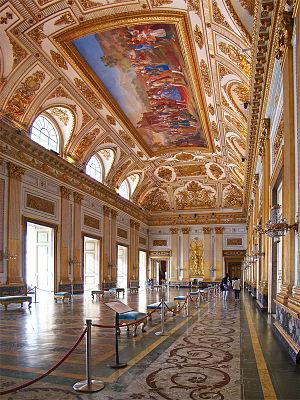
Palais de Caserte, Campanie, Italie. La salle du trône.
Le palais royal de Caserte est une résidence de la famille royale des Bourbons de Naples. L'ensemble monumental, proclamé patrimoine de l'humanité par l'UNESCO, est exceptionnel dans la manière dont il réunit un somptueux palais avec son parc et ses jardins mais aussi une partie naturelle boisée, des pavillons de chasse et un complexe industriel pour la production de la soie. C'est une évocation éloquente et concrète du siècle des Lumières, intégrée plutôt qu'imposée à son paysage naturel d’inspiration calabraise.